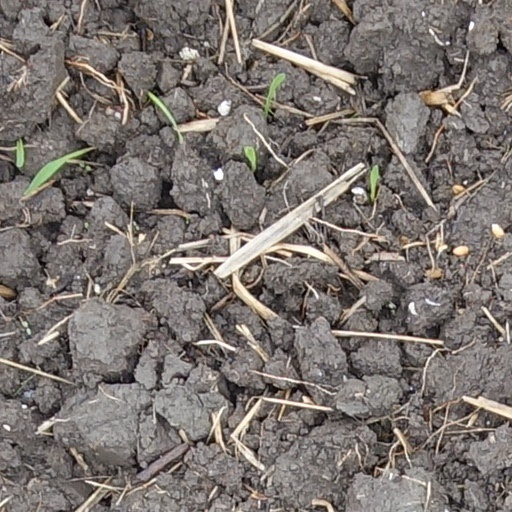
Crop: wheat